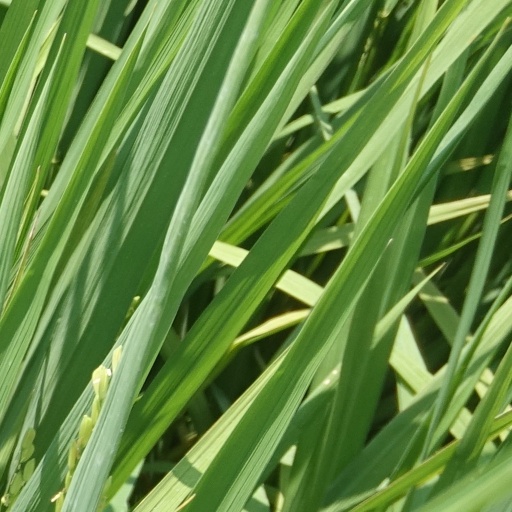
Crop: rice